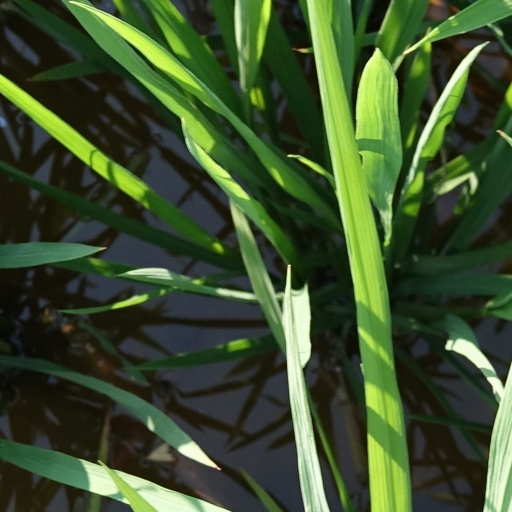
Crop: rice